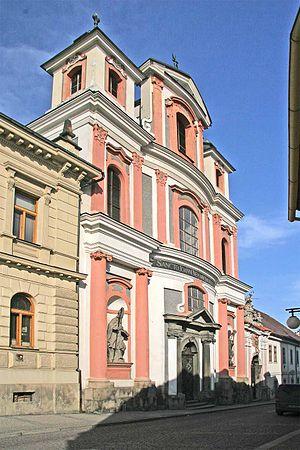
František Maxmilian Kaňka est un architecte du baroque en Bohême.